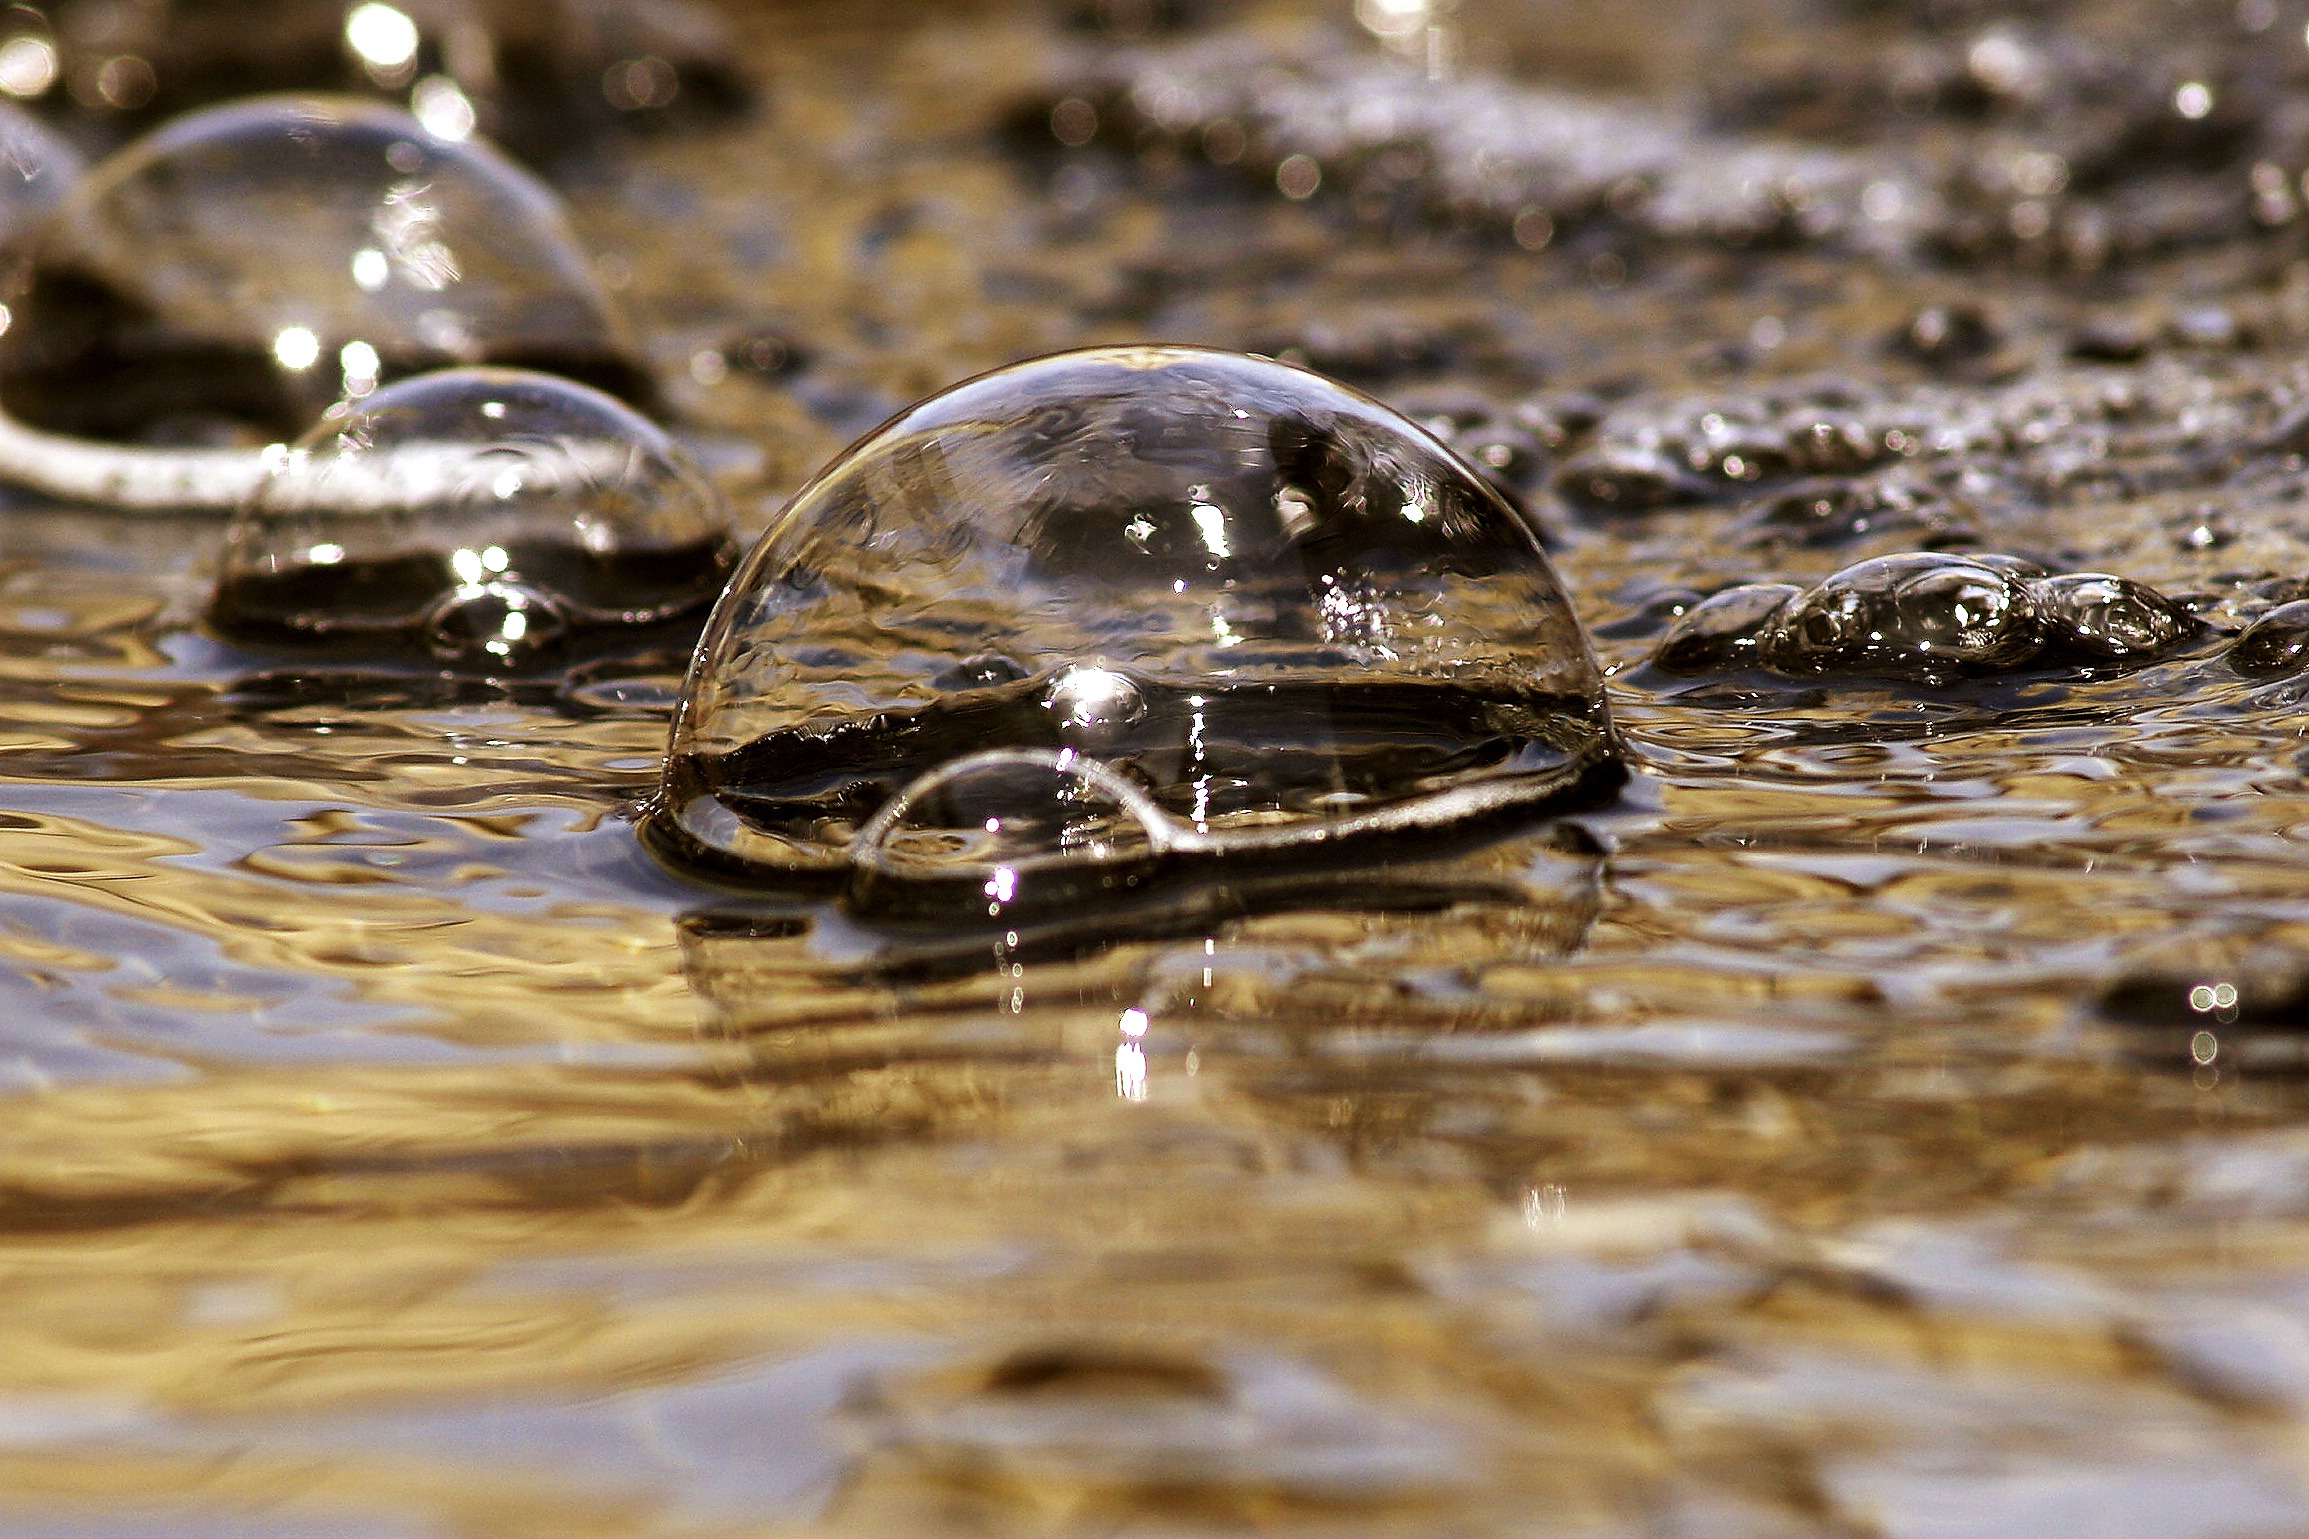
water, reflection, macro, close up, bubbles, macro photography